Gunfighter: The Legend of Jesse James

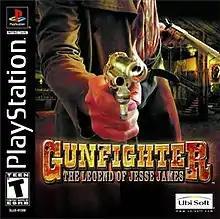

Gunfighter: The Legend of Jesse James is a shooter video game developed by Rebellion Developments and published by Ubi Soft for the PlayStation. The game's plot is set in the American Old West and stars Jesse James, a 19th century American outlaw.